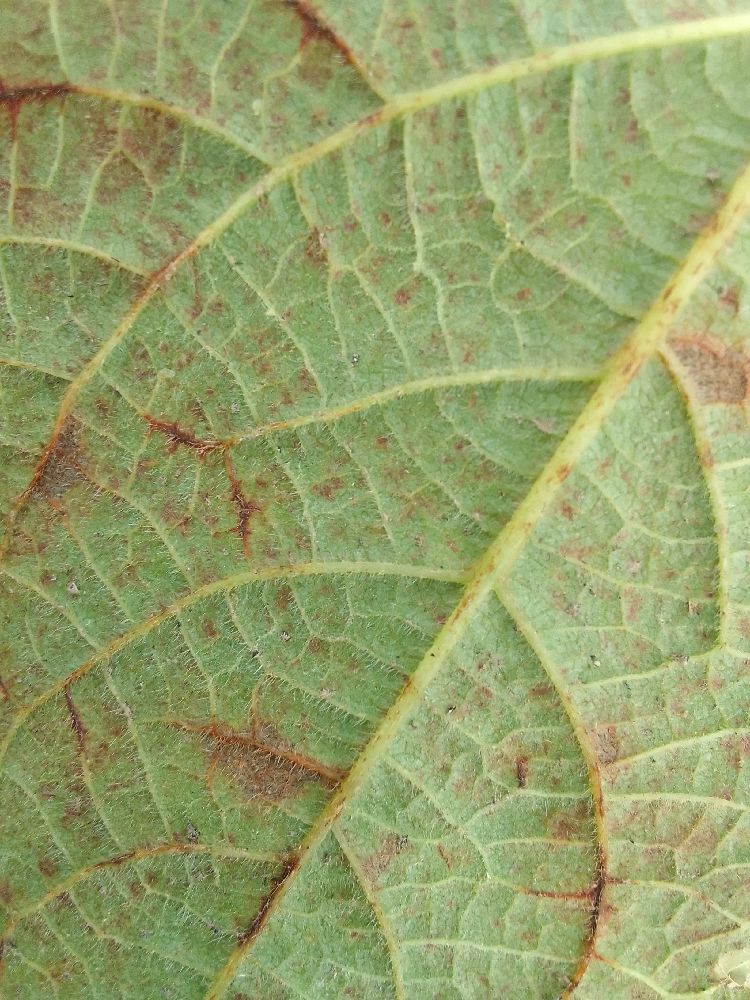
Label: anthracnose